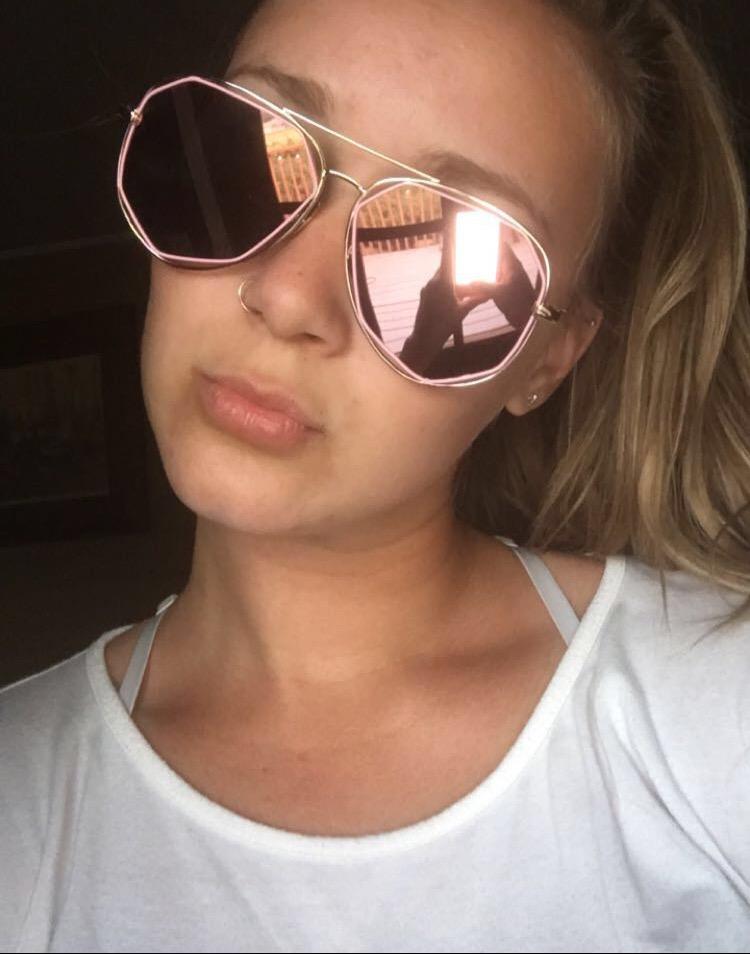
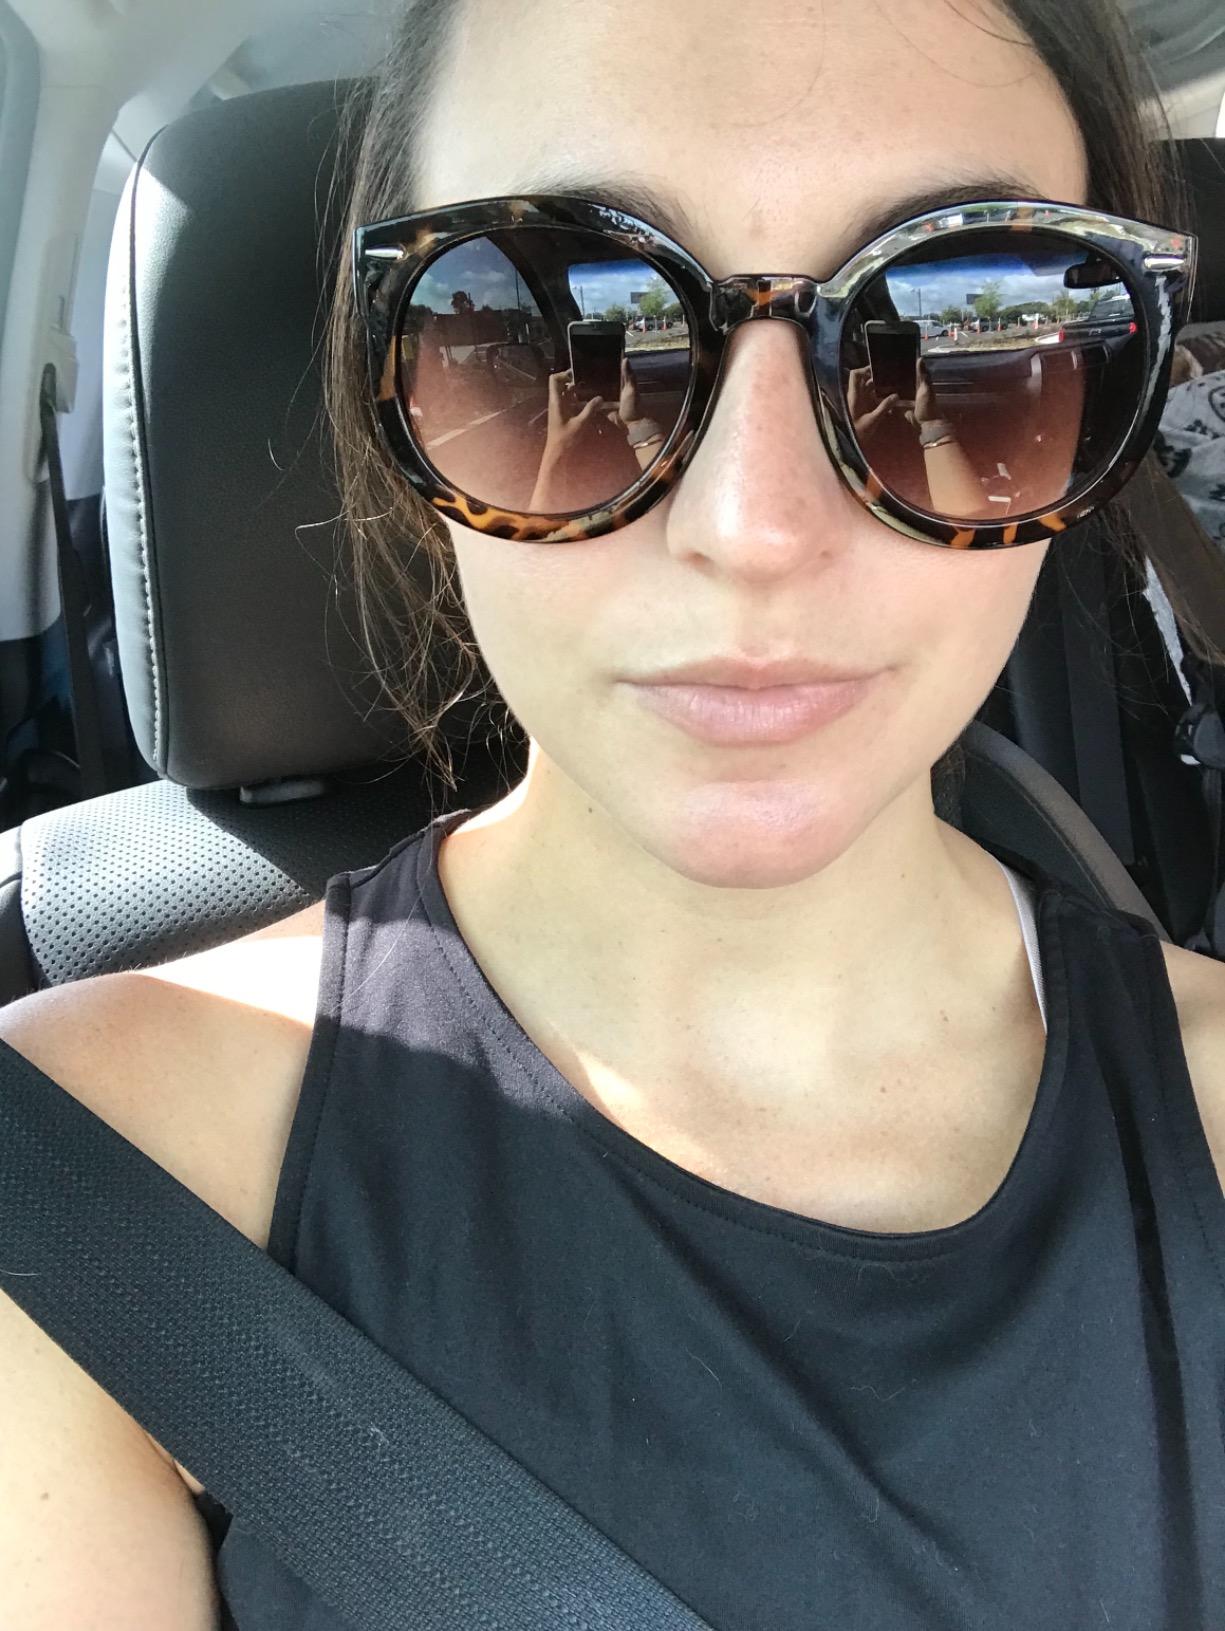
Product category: accessories_sunglasses
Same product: no